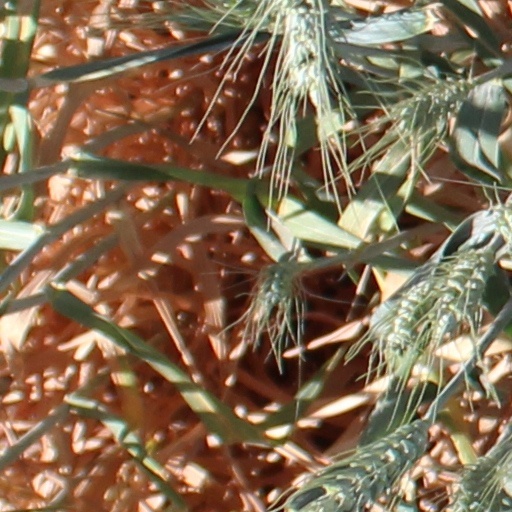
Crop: wheat